Fairview Quarry

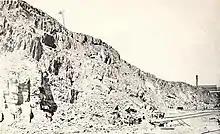
General view of the Quarry at Fairview, 1911

The Fairview Quarry at Fairview, Bergen County, New Jersey was operated around 1910 for several years by the Public Service Railway of New Jersey mainly for the production of track ballast.